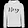
Label: Pullover